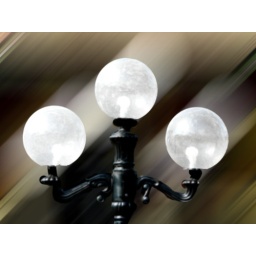
from street light in front of the Oliver Springs train station